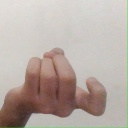
अक्षर: ज